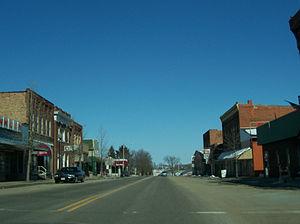
Hillsboro est une ville située dans le comté de Vernon dans l’État du Wisconsin, aux États-Unis.